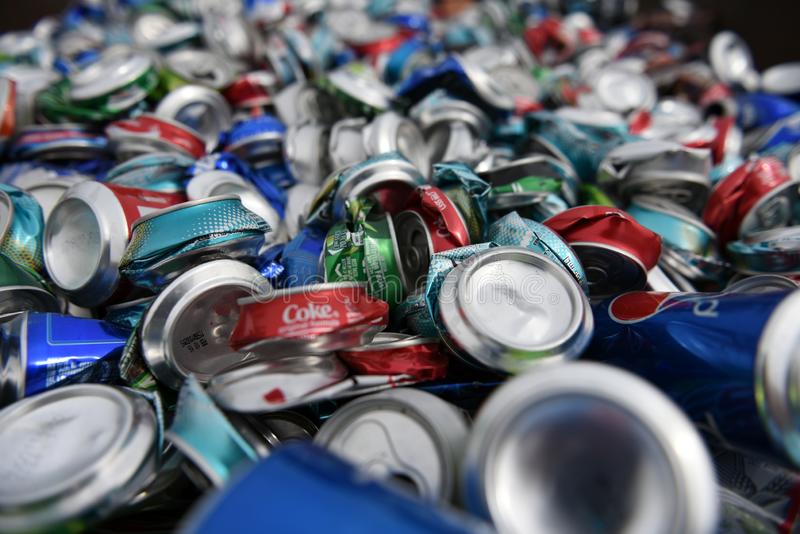
Label: metal